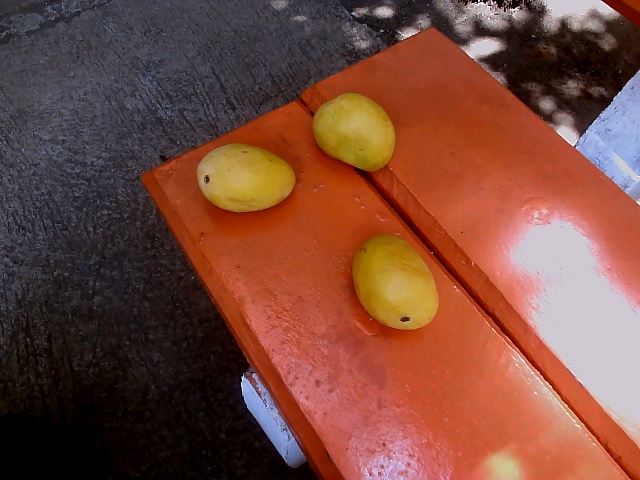
Label: Ripe_Mango